History of Sacavém

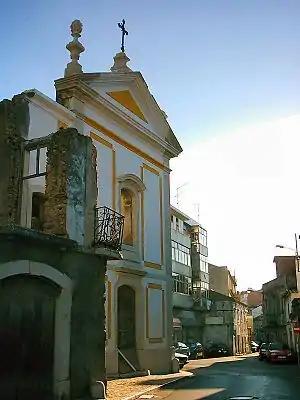
Ruins of the Braancamp Palace, next to the Church of "Nossa Senhora da Vitória".

Until the end of the monarchy, the town, along with other neighboring "freguesias" (such as Camarate) continued to be one of the preferred places for the nobility of the capital to settle (in the third quarter of the 19th century, there were still about fifty manor houses in Sacavém). Such was the case of the Braamcamp family (of which Anselmo José Braamcamp, leader of the Progressive Party and Prime Minister of Portugal between May 29, 1879, and March 23, 1881, was a member), who owned three estates (the "Quinta das Pretas", owned by Anselmo Braamcamp himself, and the "Vitória" and "Horta do Meio", which belonged to José Augusto Braamcamp), as well as having acquired the ruins of the Church of Our Lady of Victory, after the nationalization of the assets of the Church (in addition, the Braamcamp Palace, which today is located next to that temple). In addition, the name of two other members of the family (José Augusto Braamcamp and Maria Luísa Braamcamp), continue to name a road, an avenue and an alley in Sacavém.